Terry Rusling

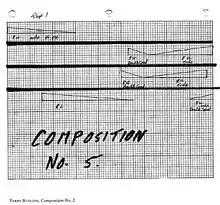
Composition No. 5 by Terry Rusling

Several of his works, including "The Trains", a piece of "musique concrète", were broadcast on the CBC and he composed an electronic theme for the nightly news. One of his public performances of electronic music was at the Bohemian Embassy in Toronto October 1964. He also collaborated with visual artist Zbigniew Blazeje in a large multimedia exhibition in 1967 called "Audio Kinetic Environment" which began at the Art Gallery of Ontario and travelled to other galleries in Canada. The exhibit initially opened with music prepared by Blazeje. In an interview with Terry Rusling on CBC Radio, Rusling said that Blazeje approached him as he found the music he made was not good enough. Rusling stated he spent some time watching the kinetic installation and then proceeded to create a new score for the exhibition in Toronto and this music was used throughout the exhibit's tour of Canada. The installation toured to other galleries including the Montreal Museum of Fine Arts. The music was set to trigger lights in the installation. On March 1 he was part of the crew involved in setting up the famous chess match between John Cage and Marcel Duchamp where a move on the chess board would trigger electronic music, This was part of "Sightsoundsystems" festival in 1968. There was also a radio program combining Rusling's music with Earle Birney's sound poetry on CBC Radio. After the piece was performed they discussed their personal approaches to their art forms. Birney discussed various approaches he took including sound poetry and using chance techniques, such as cutting phrases from newspapers including comics into bits of paper and finding combinations by chance. A related collaboration with poet Gwendolyn MacEwen, combining poetry with electronic music was also broadcast on CBC Radio. Rusling also worked with performance artist and sound poet Bob Cobbing and dancer Rima Brodie.